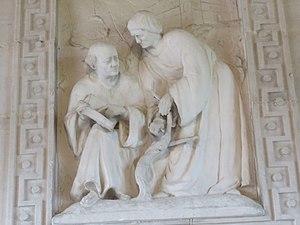
Interiors of Clos Vougeot
Le vignoble de Bourgogne est un vignoble français situé en Bourgogne-Franche-Comté dans les départements de l'Yonne, de la Côte-d'Or et de Saône-et-Loire. Il s’étend sur 250 km de longueur du nord de Chablis au sud du Mâconnais.